Glanzing Parish Church

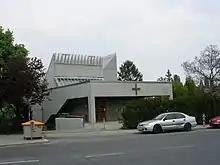
A view of the church from the Krottenbachstraße

The area of the parish of Glanzing originally belonged to the parish of Pötzleinsdorf. The route to the parish church was however difficult, particularly in winter, and over time the church proved too small as well. As a result, the local population was invited to attend church services held from 1930 or 1934 in the chapel of the (Glanzing Paediatric Clinic). The realisation of plans drawn up in the late 1930s to build a new church was frustrated by the outbreak of World War II.